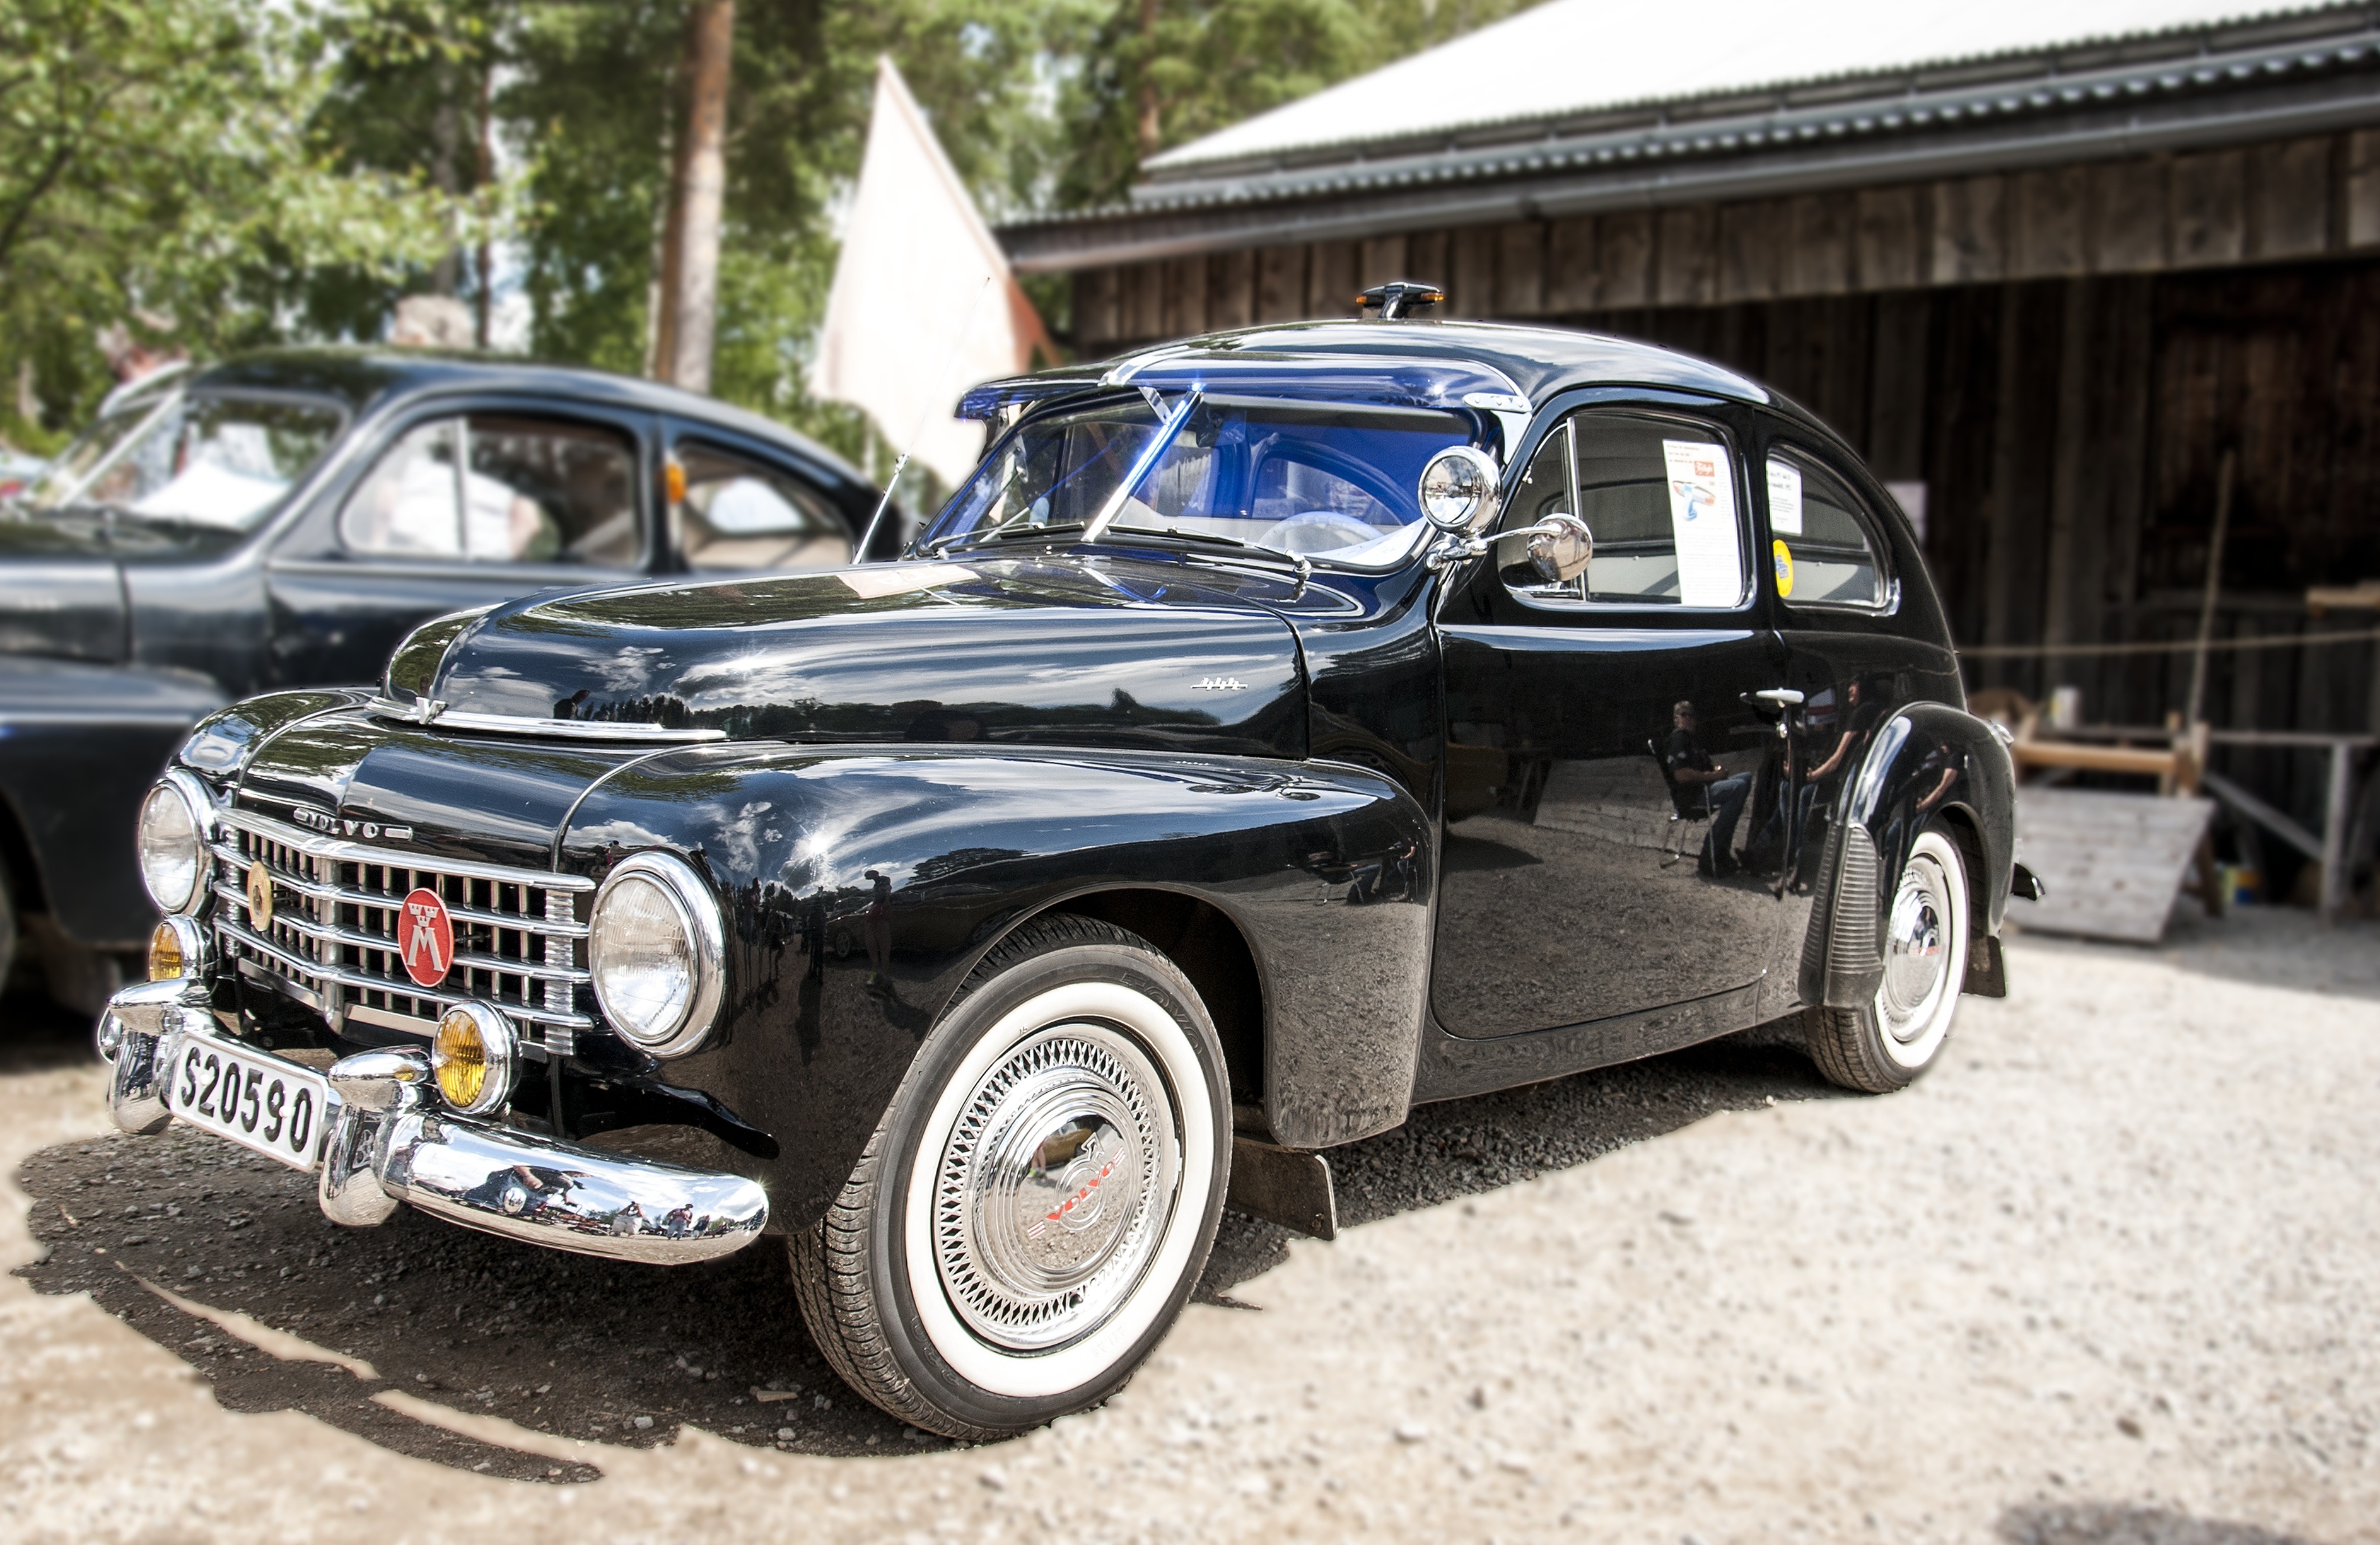
car, old, vehicle, classic car, sports car, motor vehicle, vintage car, sedan, volvo, veteran, antique car, pv, land vehicle, takg k, automobile make, compact car, luxury vehicle, volvo cars, mid size car, volvo pv444 544